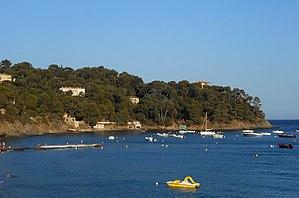
Villa ""San Marino"" et Villa Pompéienne, construites par Charles Sarazin au Canadel, au début du XXe siècle."
Charles Marie Lucien Sarazin est un architecte et un décorateur français.